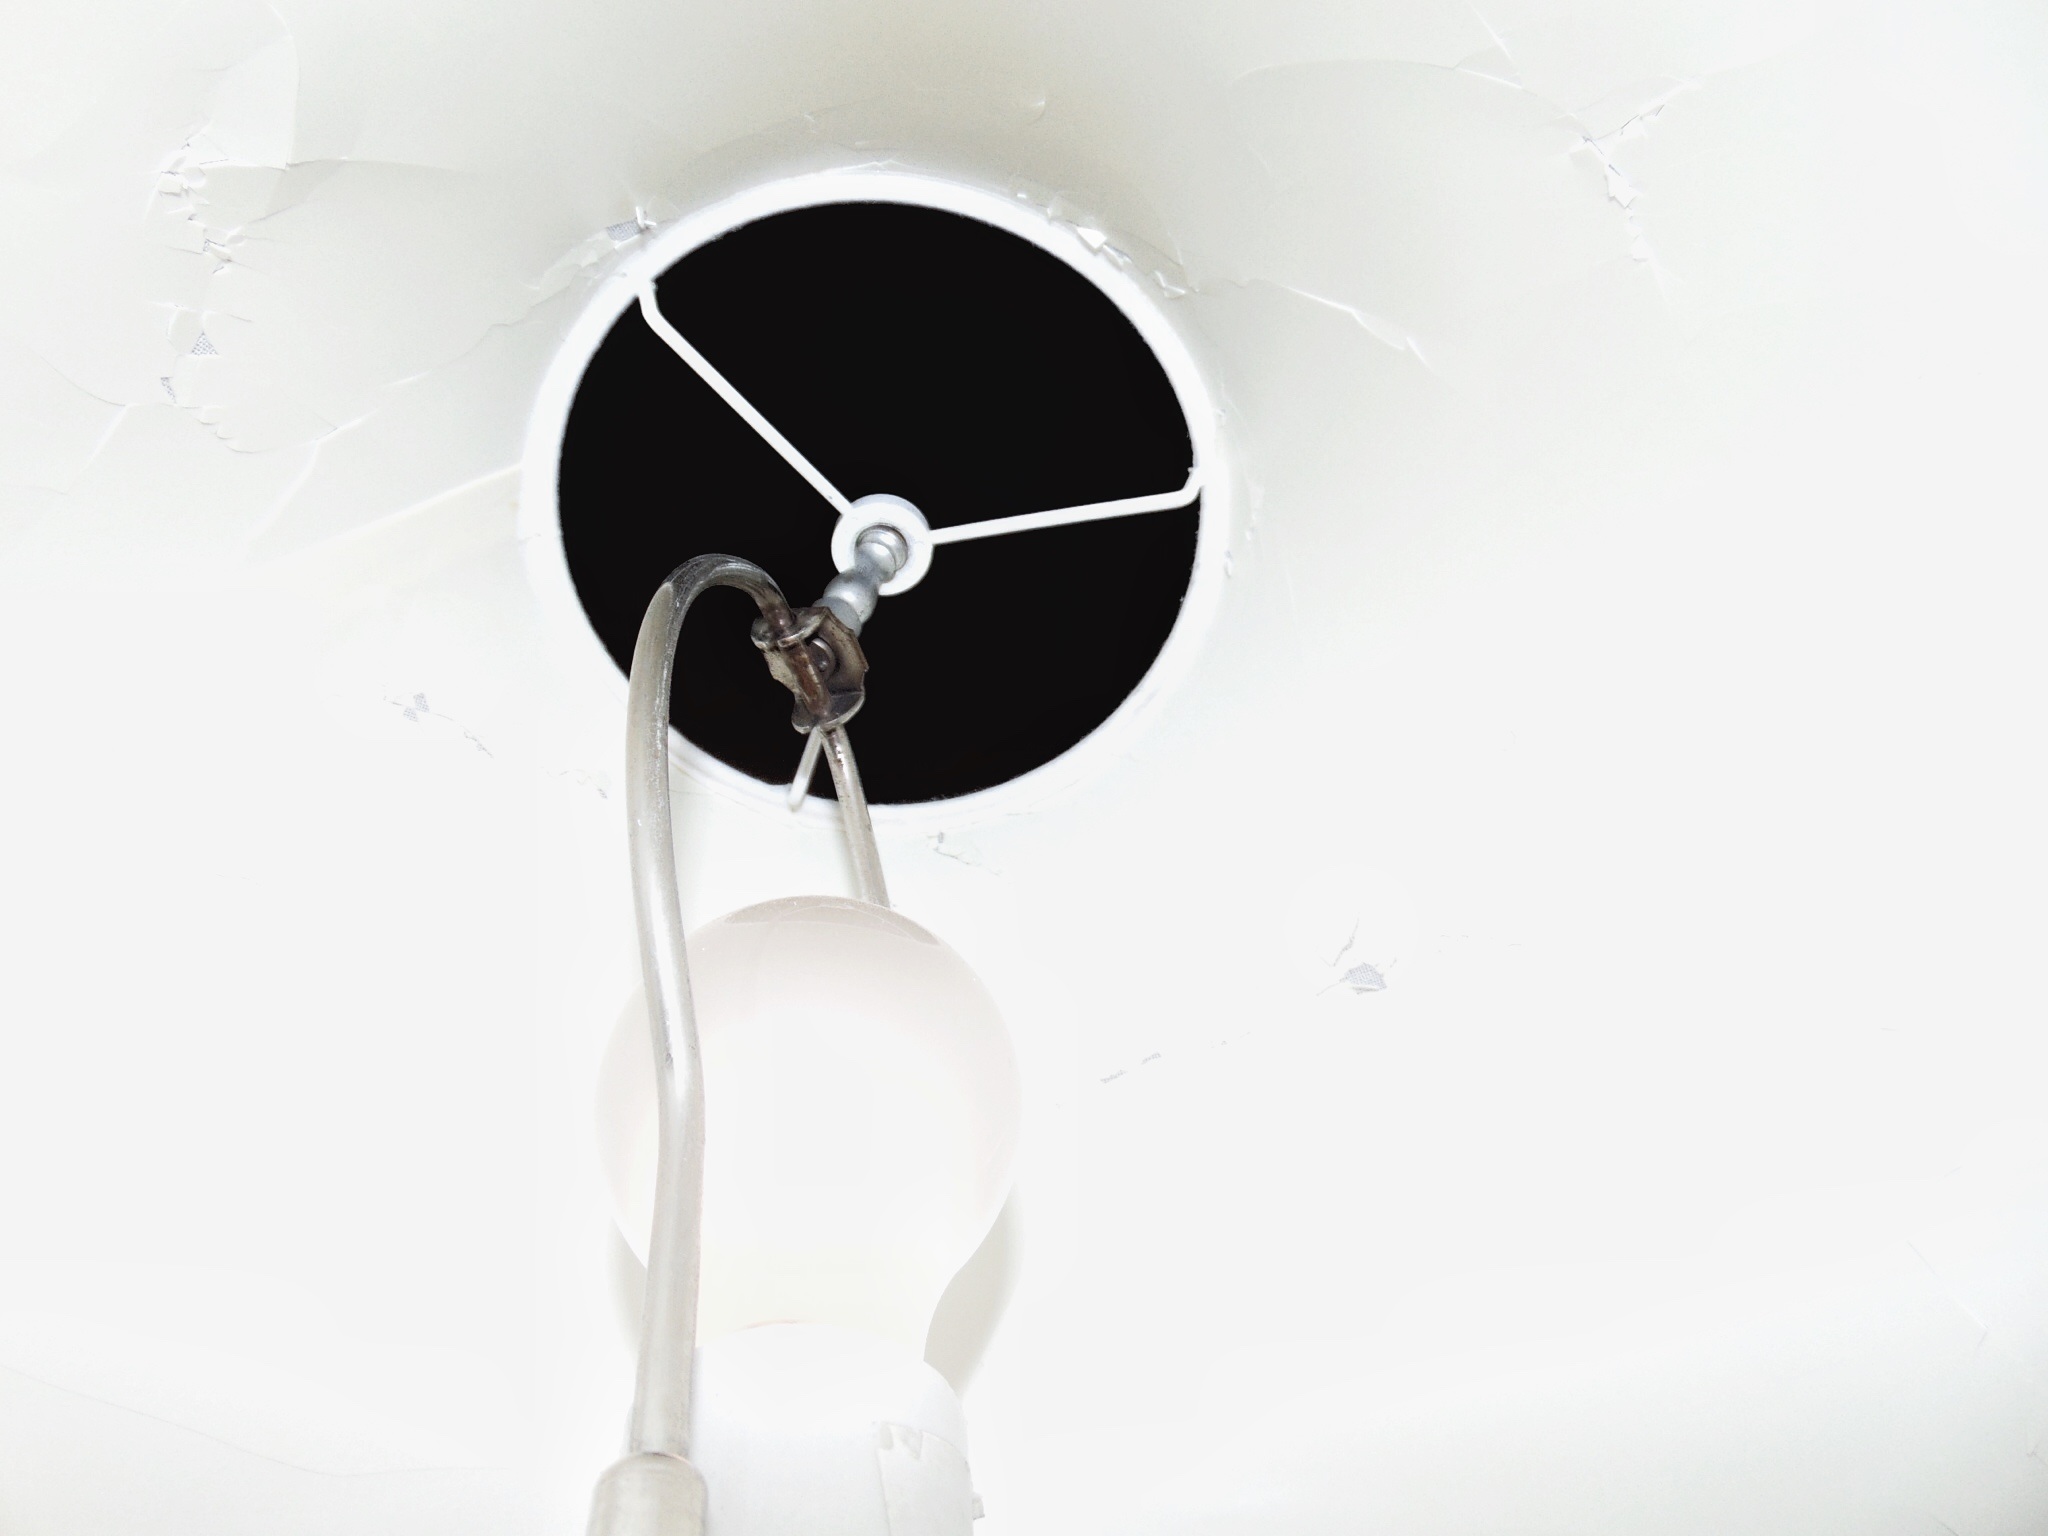
bottle, lamp, lighting